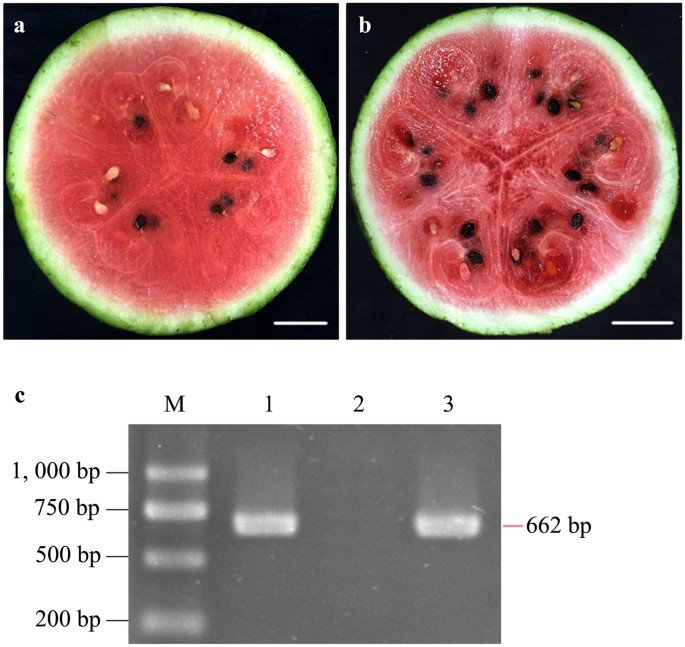
Label: Watermelon